Question: What is the reflective surface?
Tambaya: Me yake sheƙi?
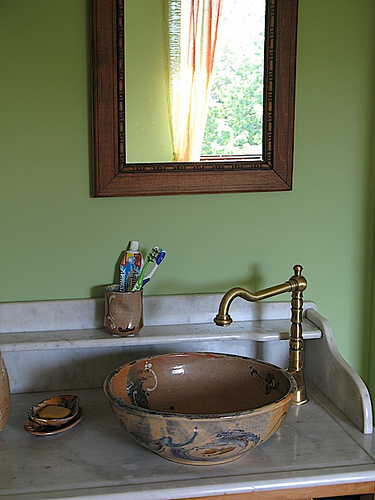
Answer: Mirror.
Amsa: Madubi.